IL-2 Sturmovik: Birds of Prey

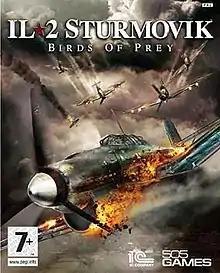

IL-2 Sturmovik: Birds of Prey, or Wings of Prey on Windows, is a combat flight simulation video game. As with previous installments of the series "IL-2 Sturmovik", it depicts combat aircraft from World War II, although with less focus on realistic simulation than other entries in the series. The game has a campaign mode in which players are able to fly the Allies against the Axis, and also a multiplayer mode in which they are able to select either faction. A demo of the game launched on the PSN and Xbox 360's Xbox Live on July 29, 2009.